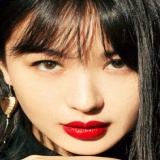
diễn viên Lý Phi Nhi